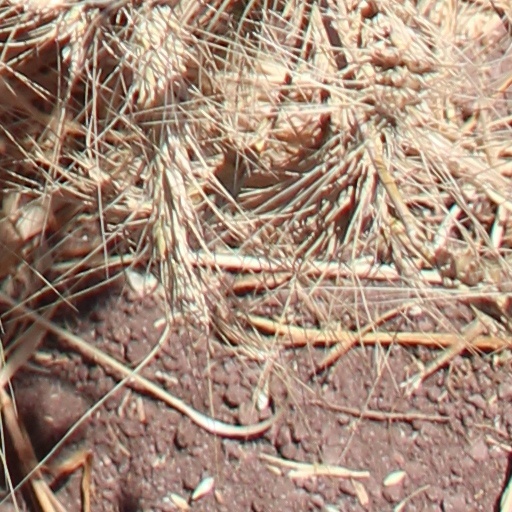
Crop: wheat